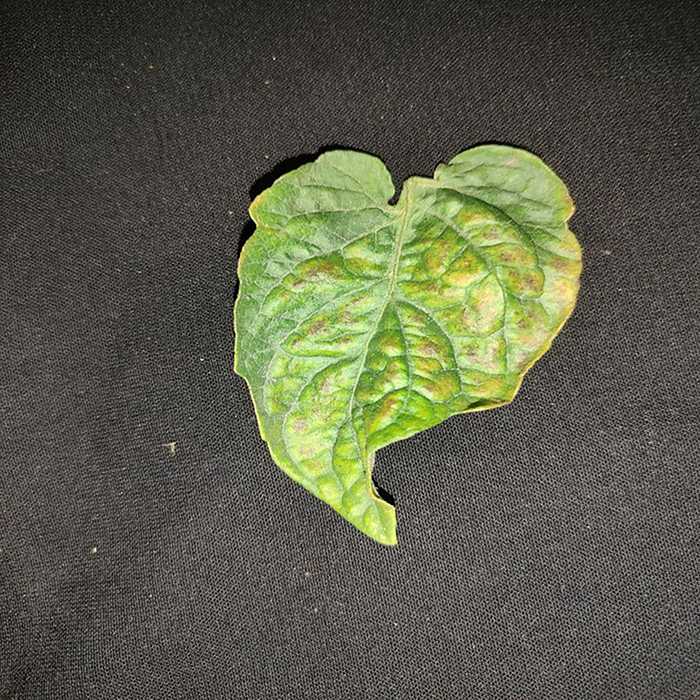
Plant: Tomato
Label: Tomato spotted wilt